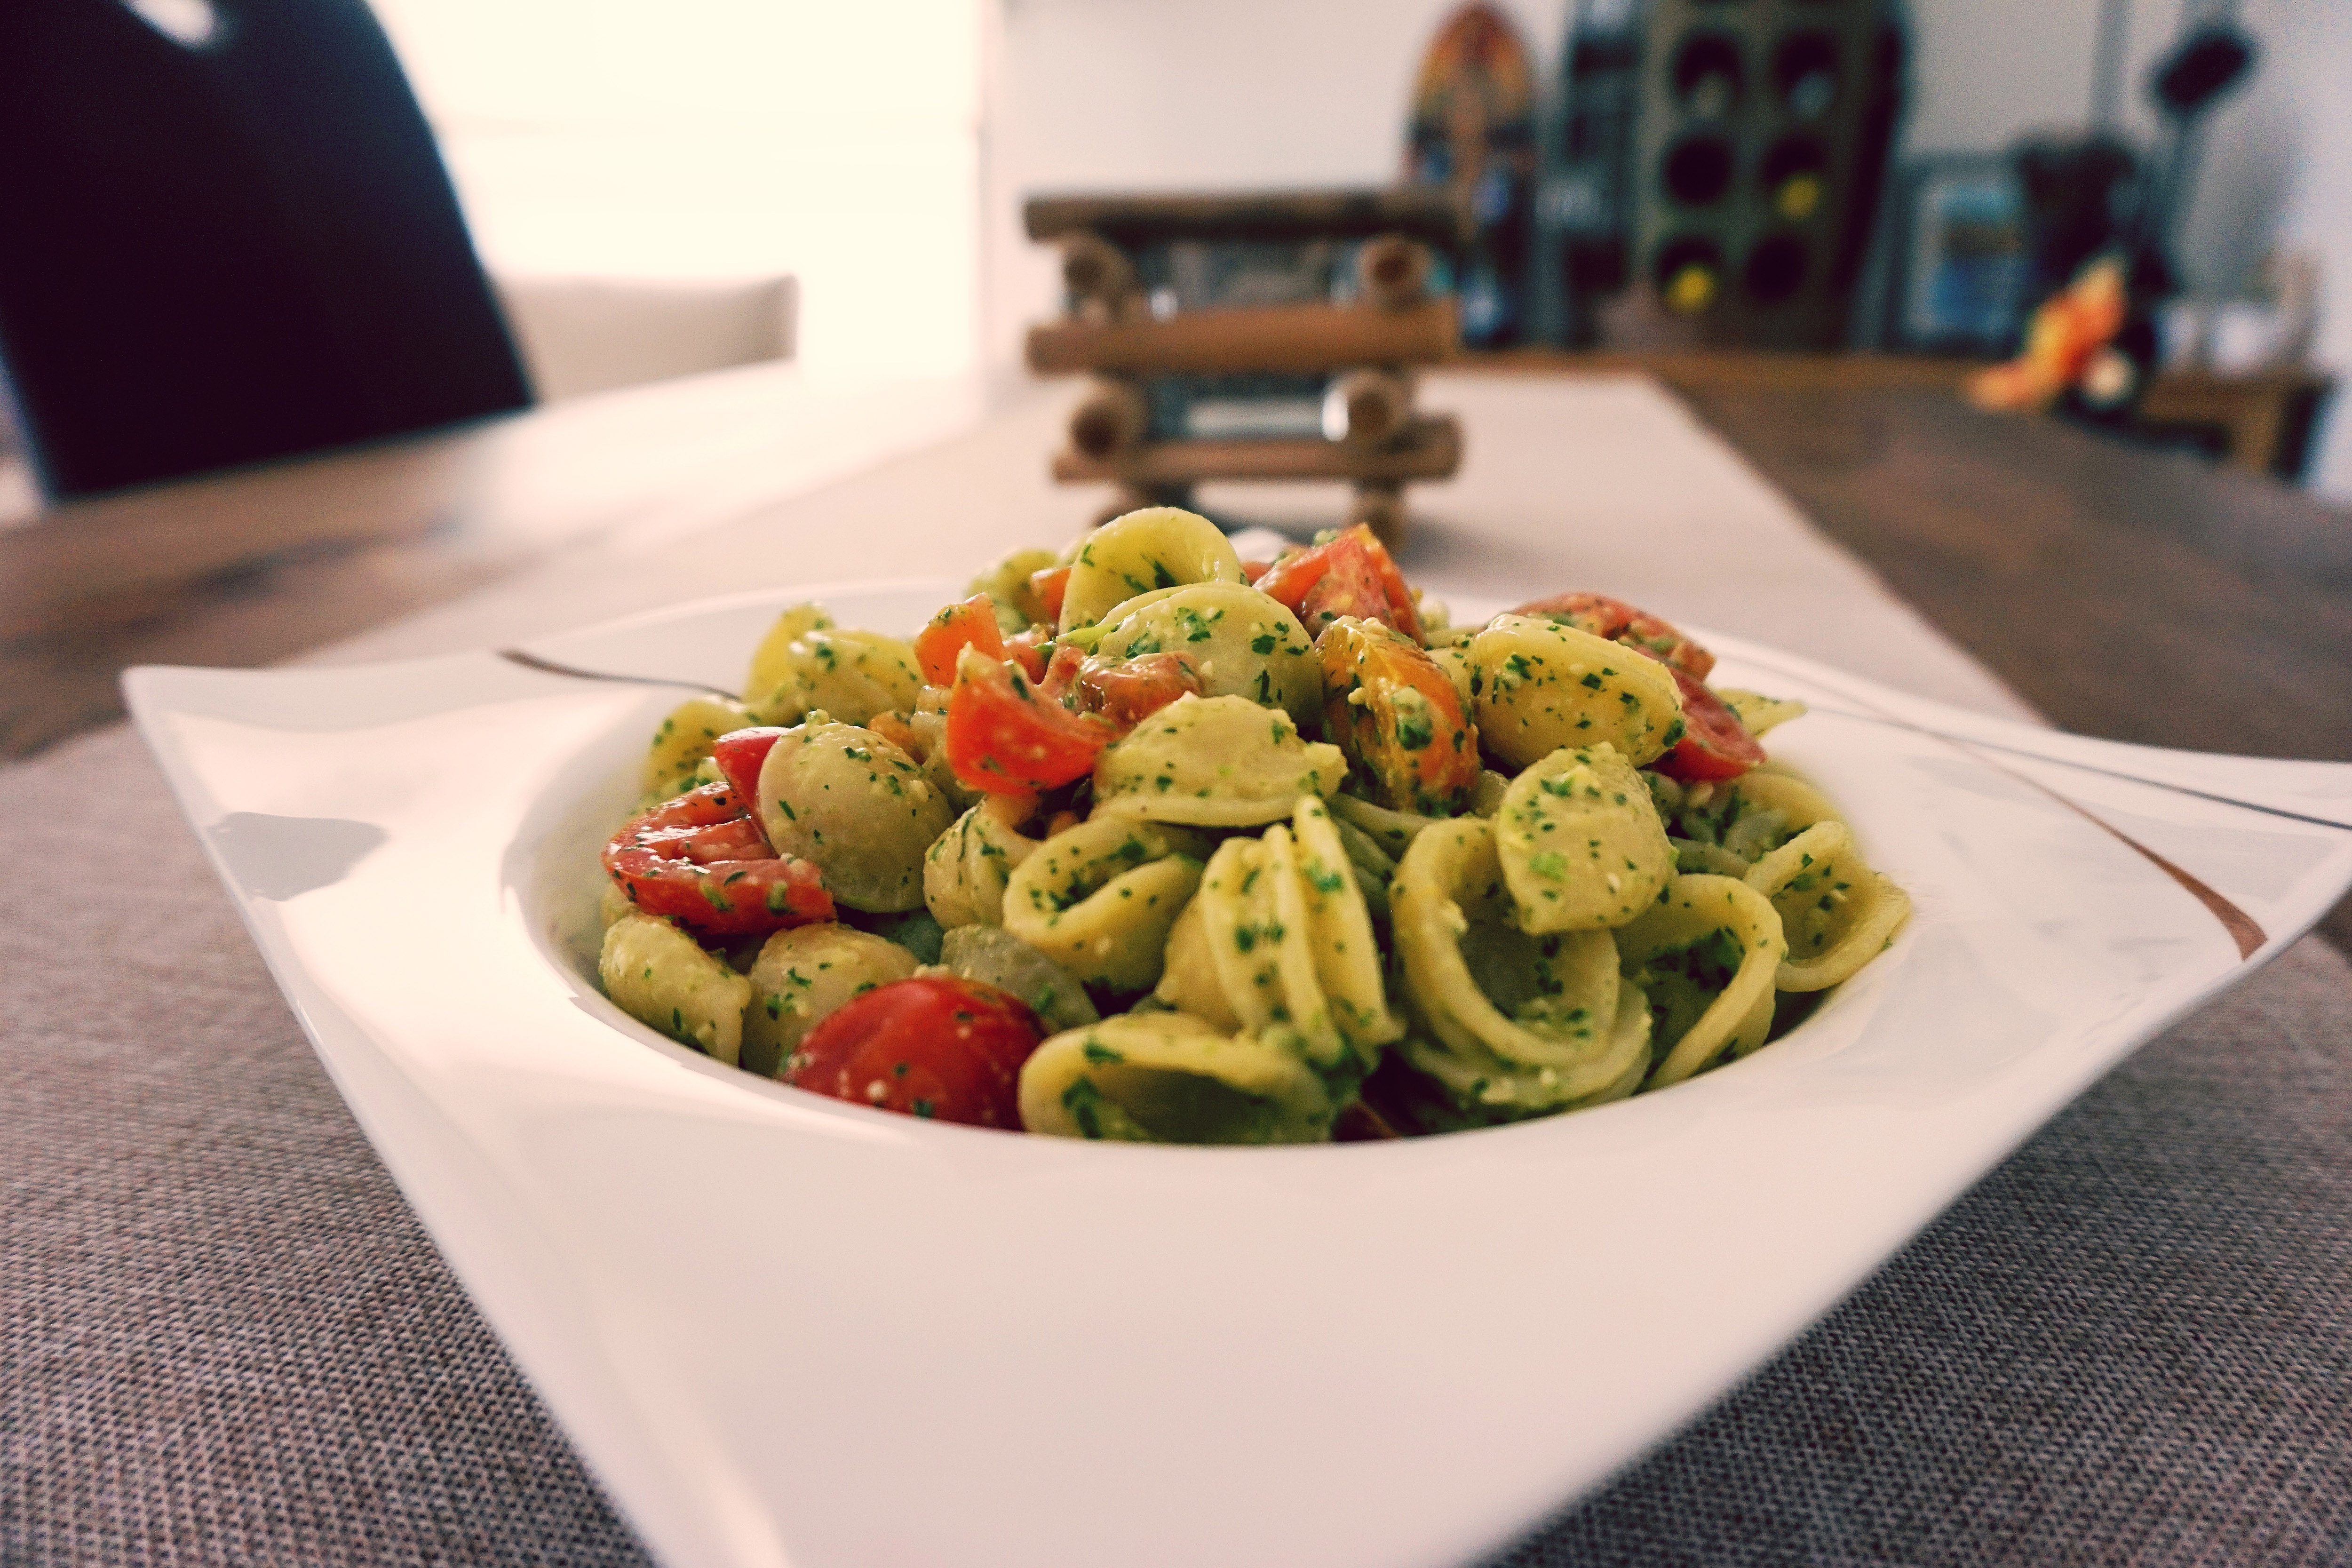
food, cuisine, dish, ingredient, vegetarian food, produce, italian food, staple food, pasta, recipe, zucchini, capellini, vegetable, spaghetti, bigoli, taglierini, tagliatelle, Karedok